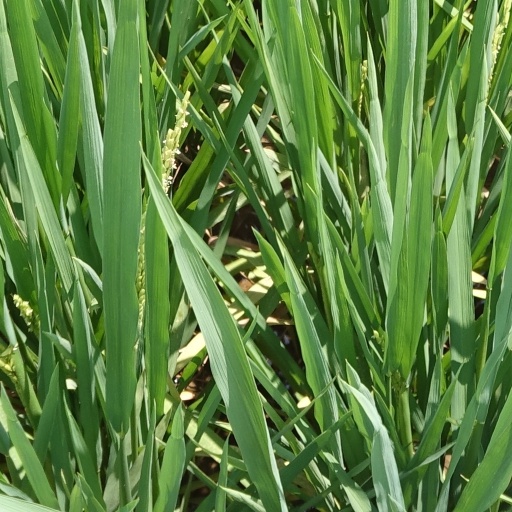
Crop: rice